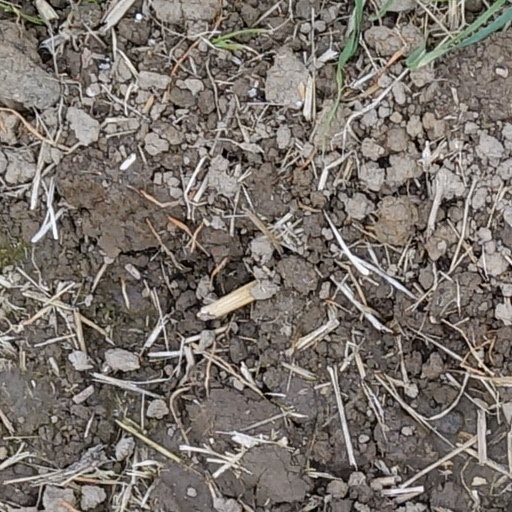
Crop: wheat